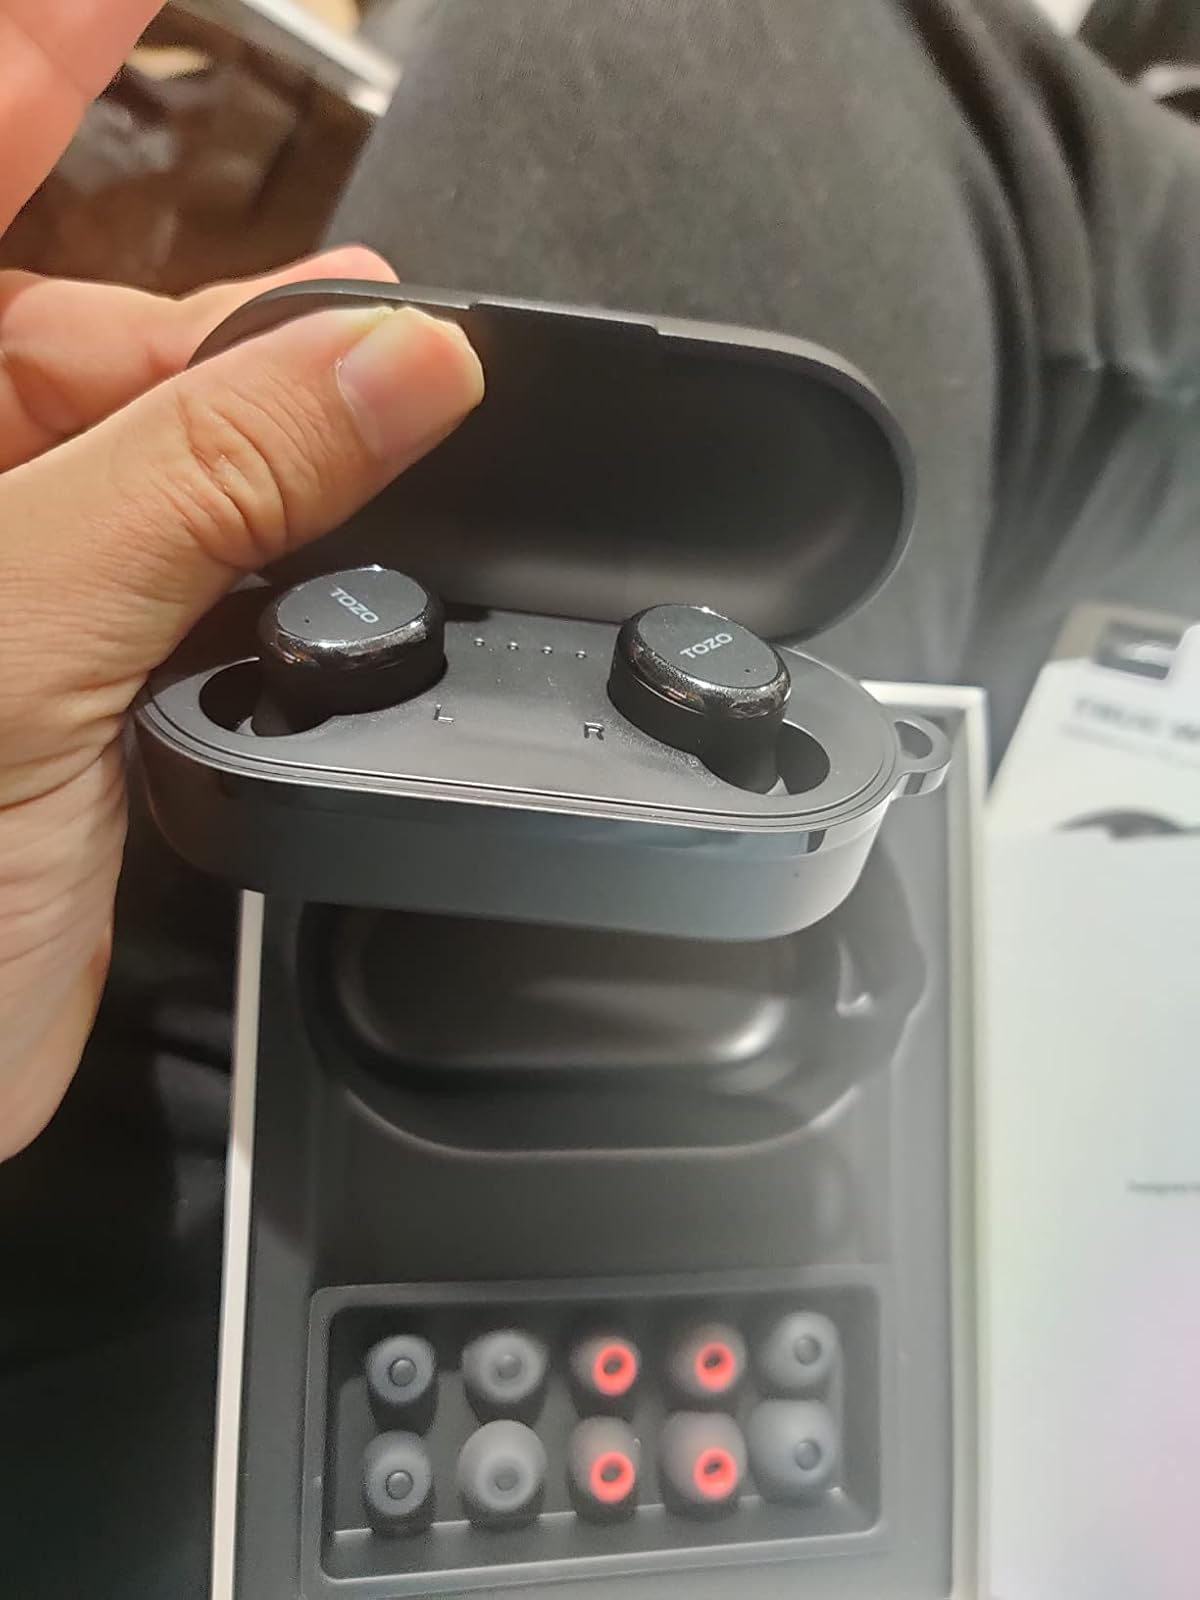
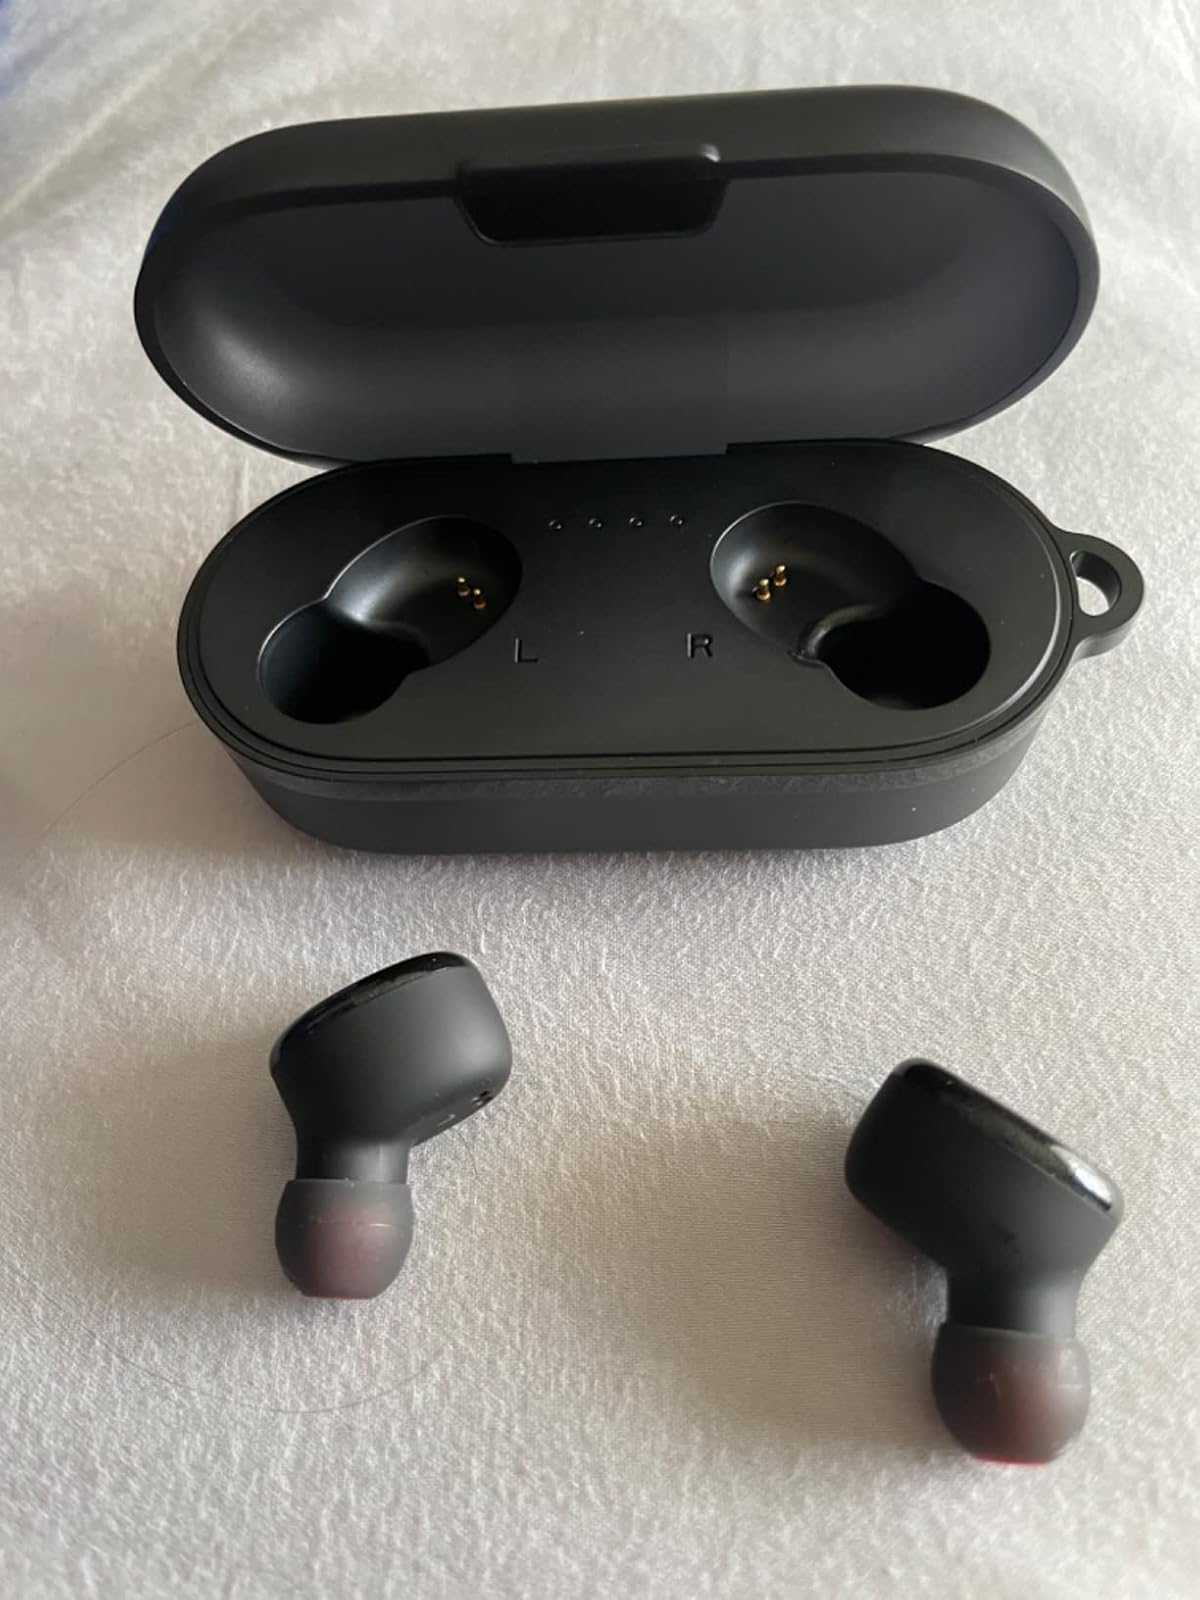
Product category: earbuds
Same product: yes